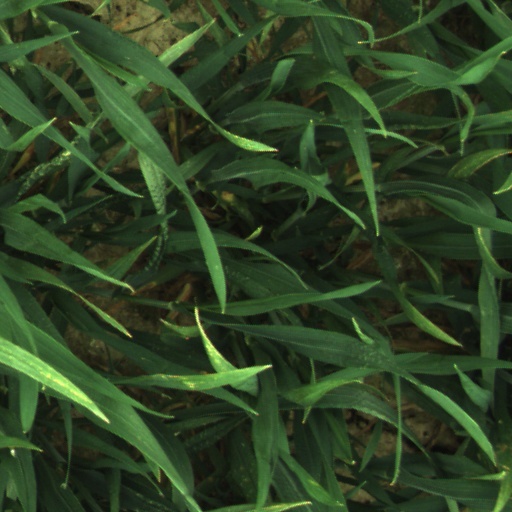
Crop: wheat